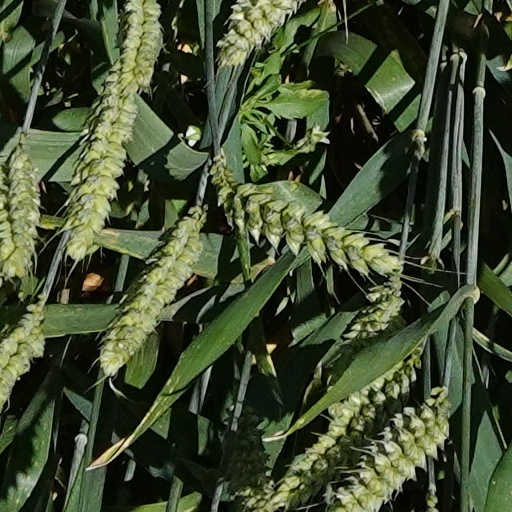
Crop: wheat